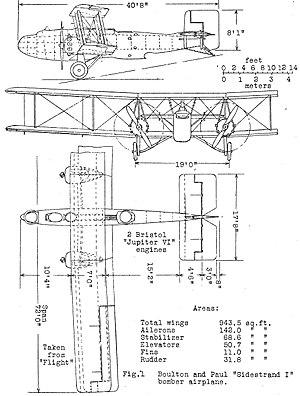
Le Boulton Paul P.29 Sidestrand était un bombardier moyen, biplan bimoteur de la Royal Air Force, nommé d'après un village sur la côte du Norfolk près de l'usine Boulton Paul Aircraft à Norwich.